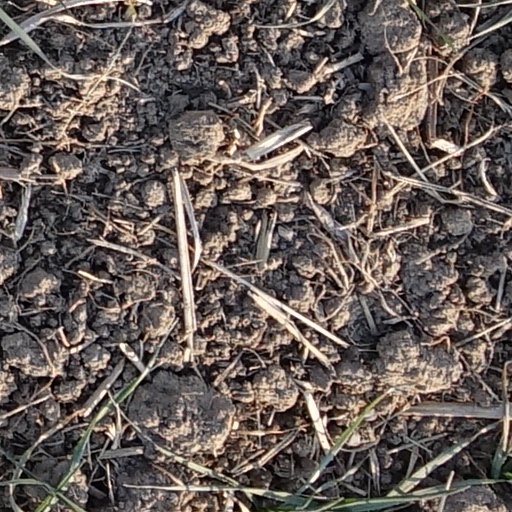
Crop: wheat